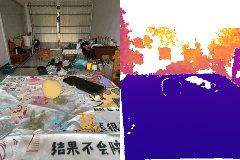
Label: peach